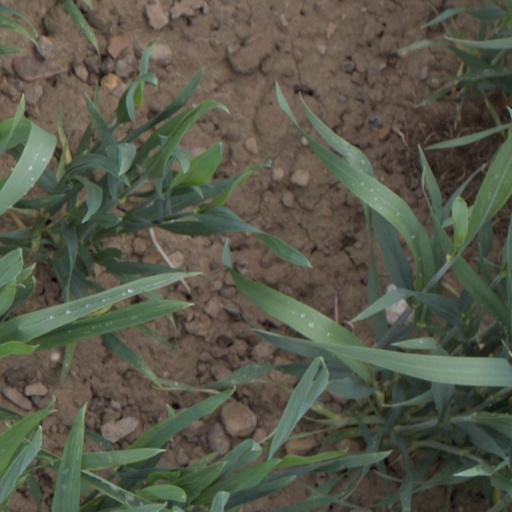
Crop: wheat